Giulietta Simionato

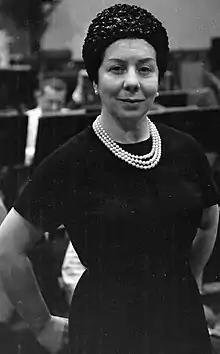
Simionato in 1962

Giulietta Simionato (born Giulia Simionato; Forlì, Romagna, 12 May 1910 – Rome, 5 May 2010) was an Italian mezzo-soprano. Her career spanned the period from the 1930s until her retirement in 1966.